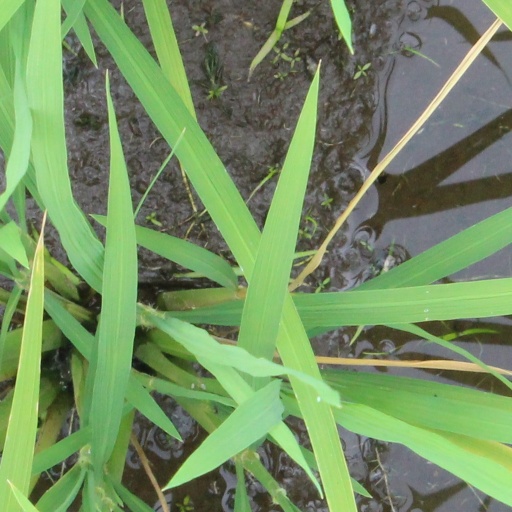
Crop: rice